James K. Johnson

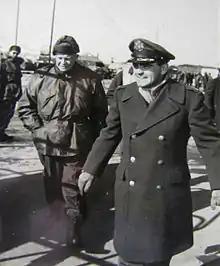
Johnson (right) with President-elect Dwight D. Eisenhower at Kimpo Air Base in 1952

During the Korean War, Johnson commanded the 4th Fighter Interceptor Wing from November 1952 to August 1953, flying combat in an F-86 Sabre; it was from that plane that he received his nickname, "The Mayor of Sabre Jet City". On March 28, 1953, he became the war's 29th jet ace when he shot down his fifth MiG-15. After 86 missions and eight months of combat, he had destroyed ten enemy aircraft, damaged nine more, and had three probables, making him the first double jet ace wing commander.